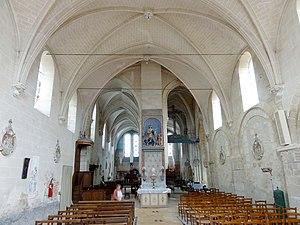
Intérieur de l'église - voir titre.
L'église Saint-Martin est une église catholique paroissiale située à Breuil-le-Vert, dans le département de l'Oise, en France. C'est une église atypique composée d'une large nef unique ouvrant à l'est sur les deux vaisseaux d'un grand chœur au chevet plat, et d'une chapelle avec abside à pans coupés au sud des deux premières travées du chœur. De l'église primitive de la fin du XIᵉ siècle, subsistent encore les grandes arcades bouchées au sud de la nef, également visibles depuis l'extérieur en raison de la démolition du bas-côté sud au début du XIXᵉ siècle, où à une époque antérieure. Pour le reste, la nef date du début du XVIᵉ siècle, mais n'a reçu sa configuration actuelle, avec des voûtes d'ogives en briques et plâtre, qu'en 1870 / 1872. Le chœur est en revanche un complexe assez homogène de la première moitié du XIIIᵉ siècle, qui ne compte qu'un unique niveau d'élévation, mais se prévaut d'une architecture gothique de bon niveau. La deuxième travée du sud sert de base au clocher en bâtière, qui représente l'élément le plus intéressant à l'extérieur. Les deux dernières travées des deux vaisseaux présentent des supports amincis, et forment un chœur-halle carré.